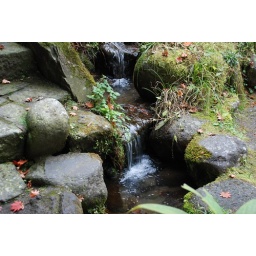
Water was running down everywhere in Nikko, escaping the mountain as fast as it possibly could.